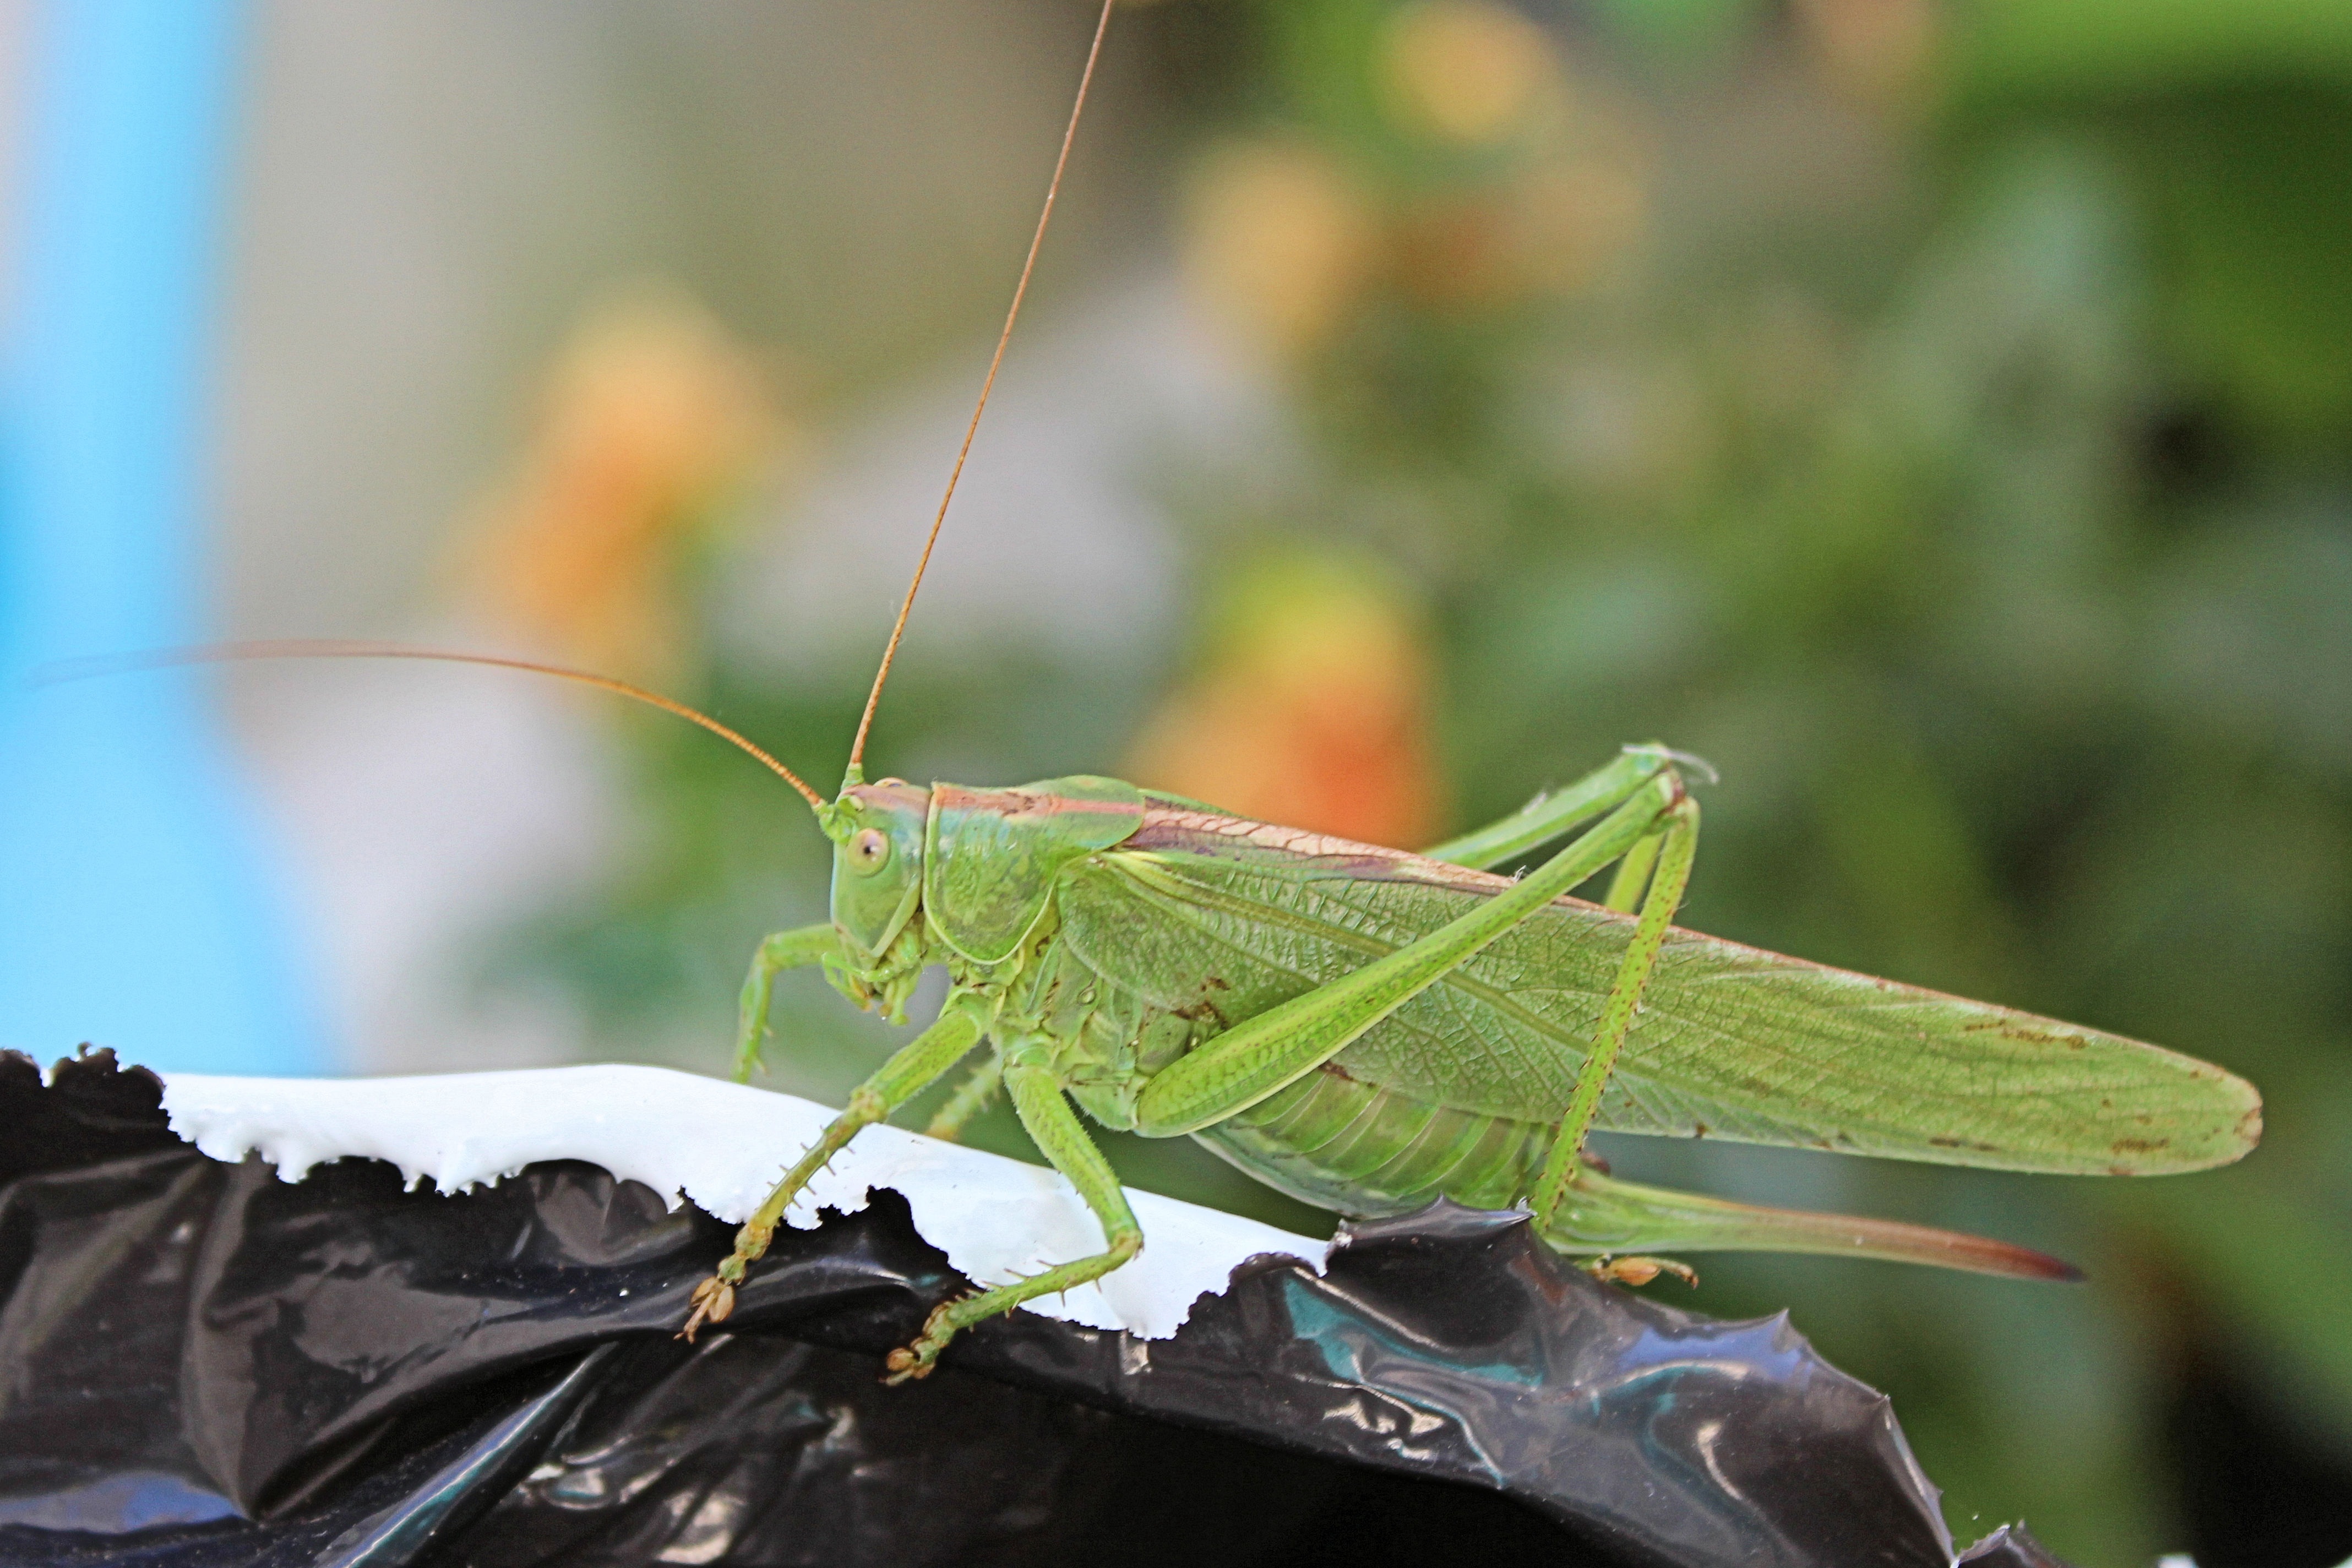
green, insect, fauna, invertebrate, close up, mantis, damselfly, grasshopper, locust, macro photography, arthropod, net winged insects, cricket like insect